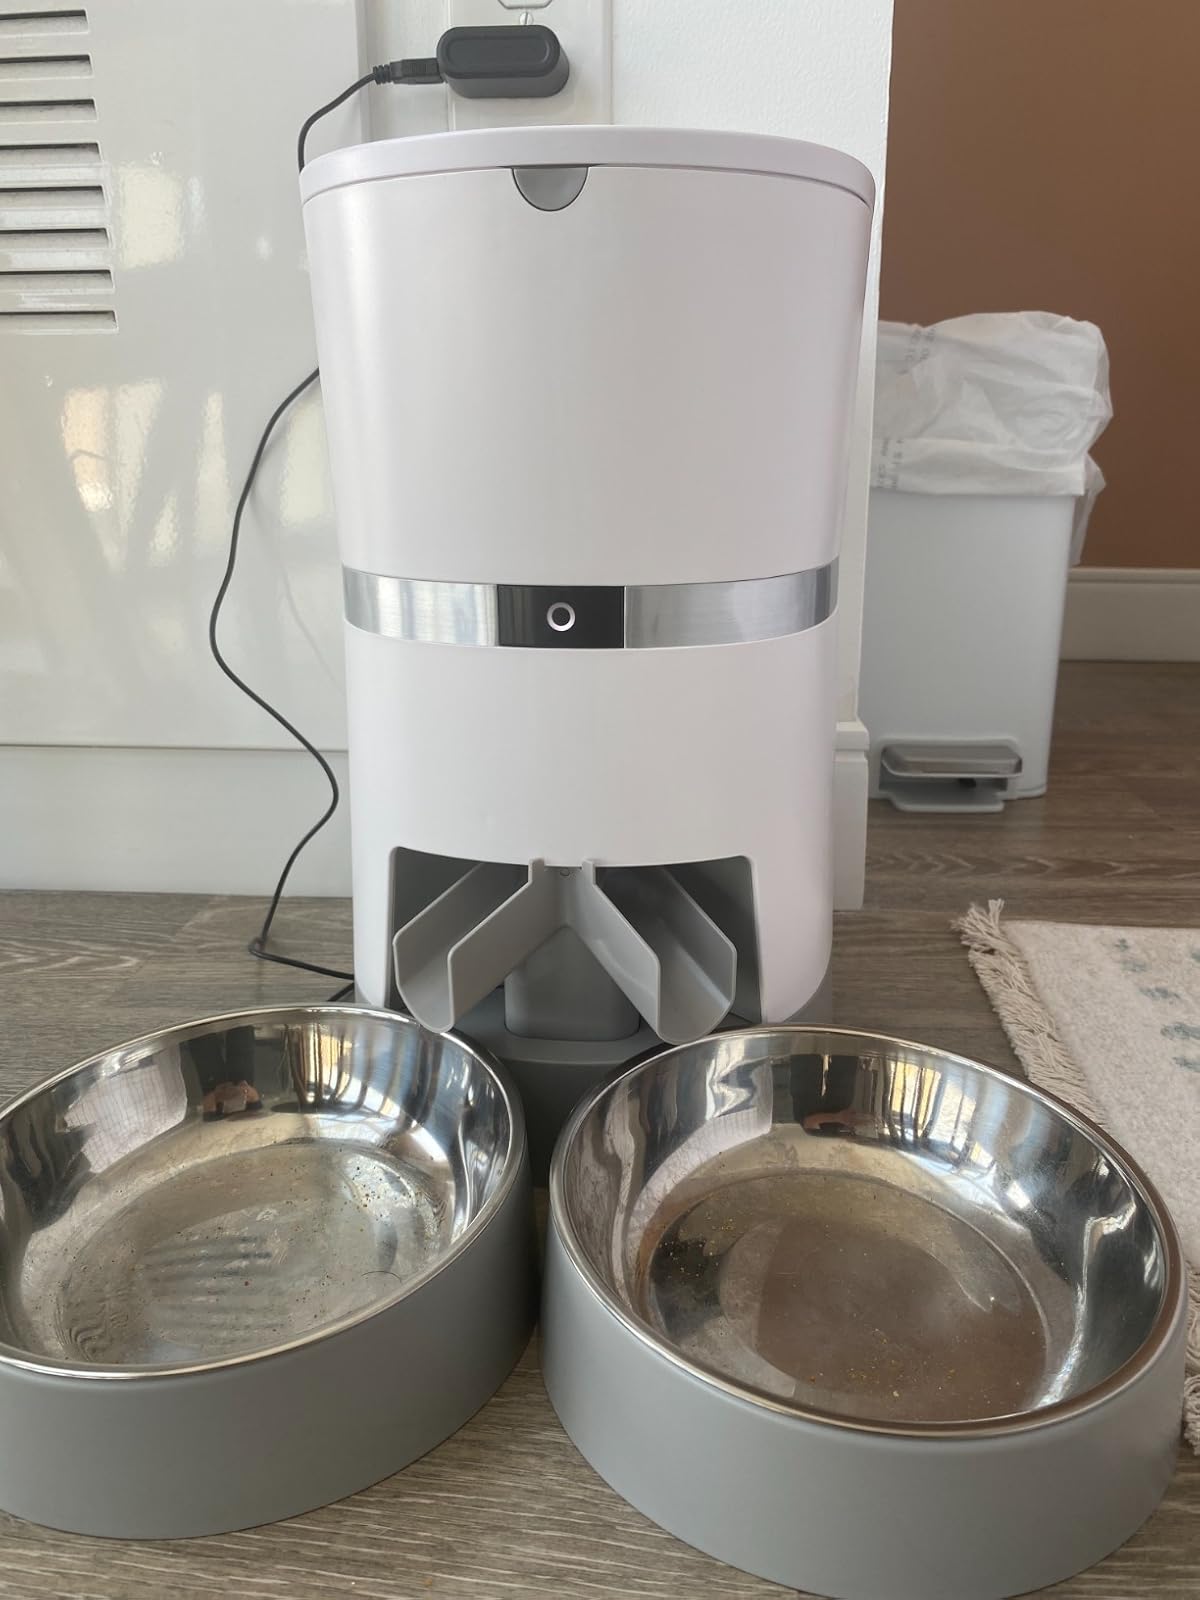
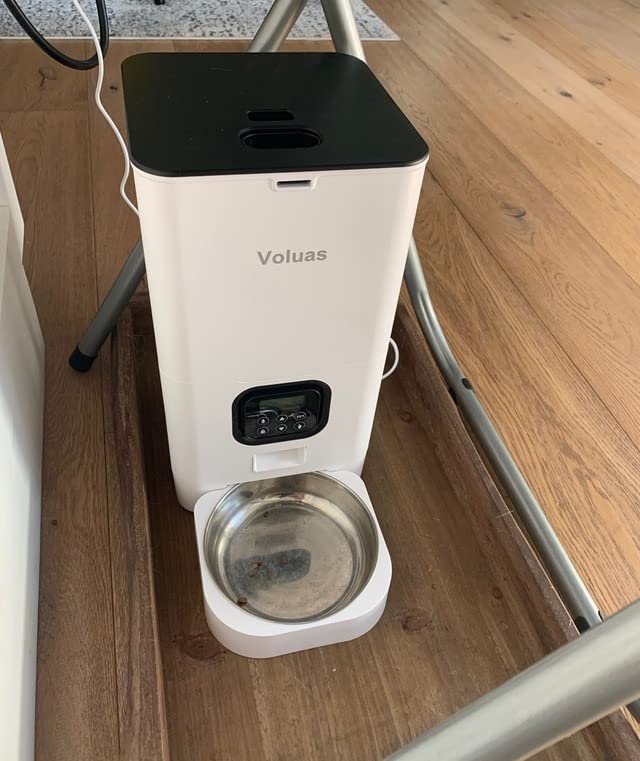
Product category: items_feeder
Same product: no